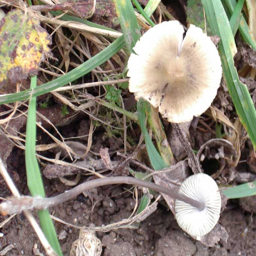
small mushroom with a yellowish hue